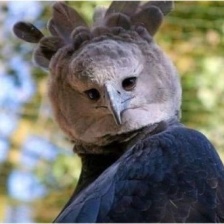
Species: HARPY EAGLE
Scientific name: HARPIA HARPYJA